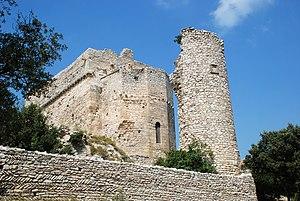
France - Provence - Vaucluse - Le Thor - Église Sainte-Marie de Thouzon
L'église Sainte-Marie de Thouzon est une église romane située sur la commune du Thor en Provence, dans le département français de Vaucluse en région Provence-Alpes-Côte d'Azur.